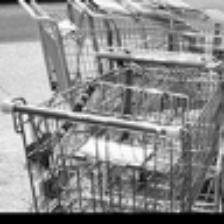
Label: NonHuman